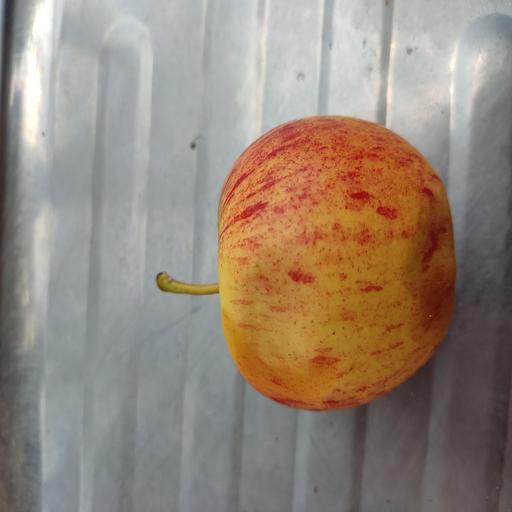
Crop type: Apple_Gala